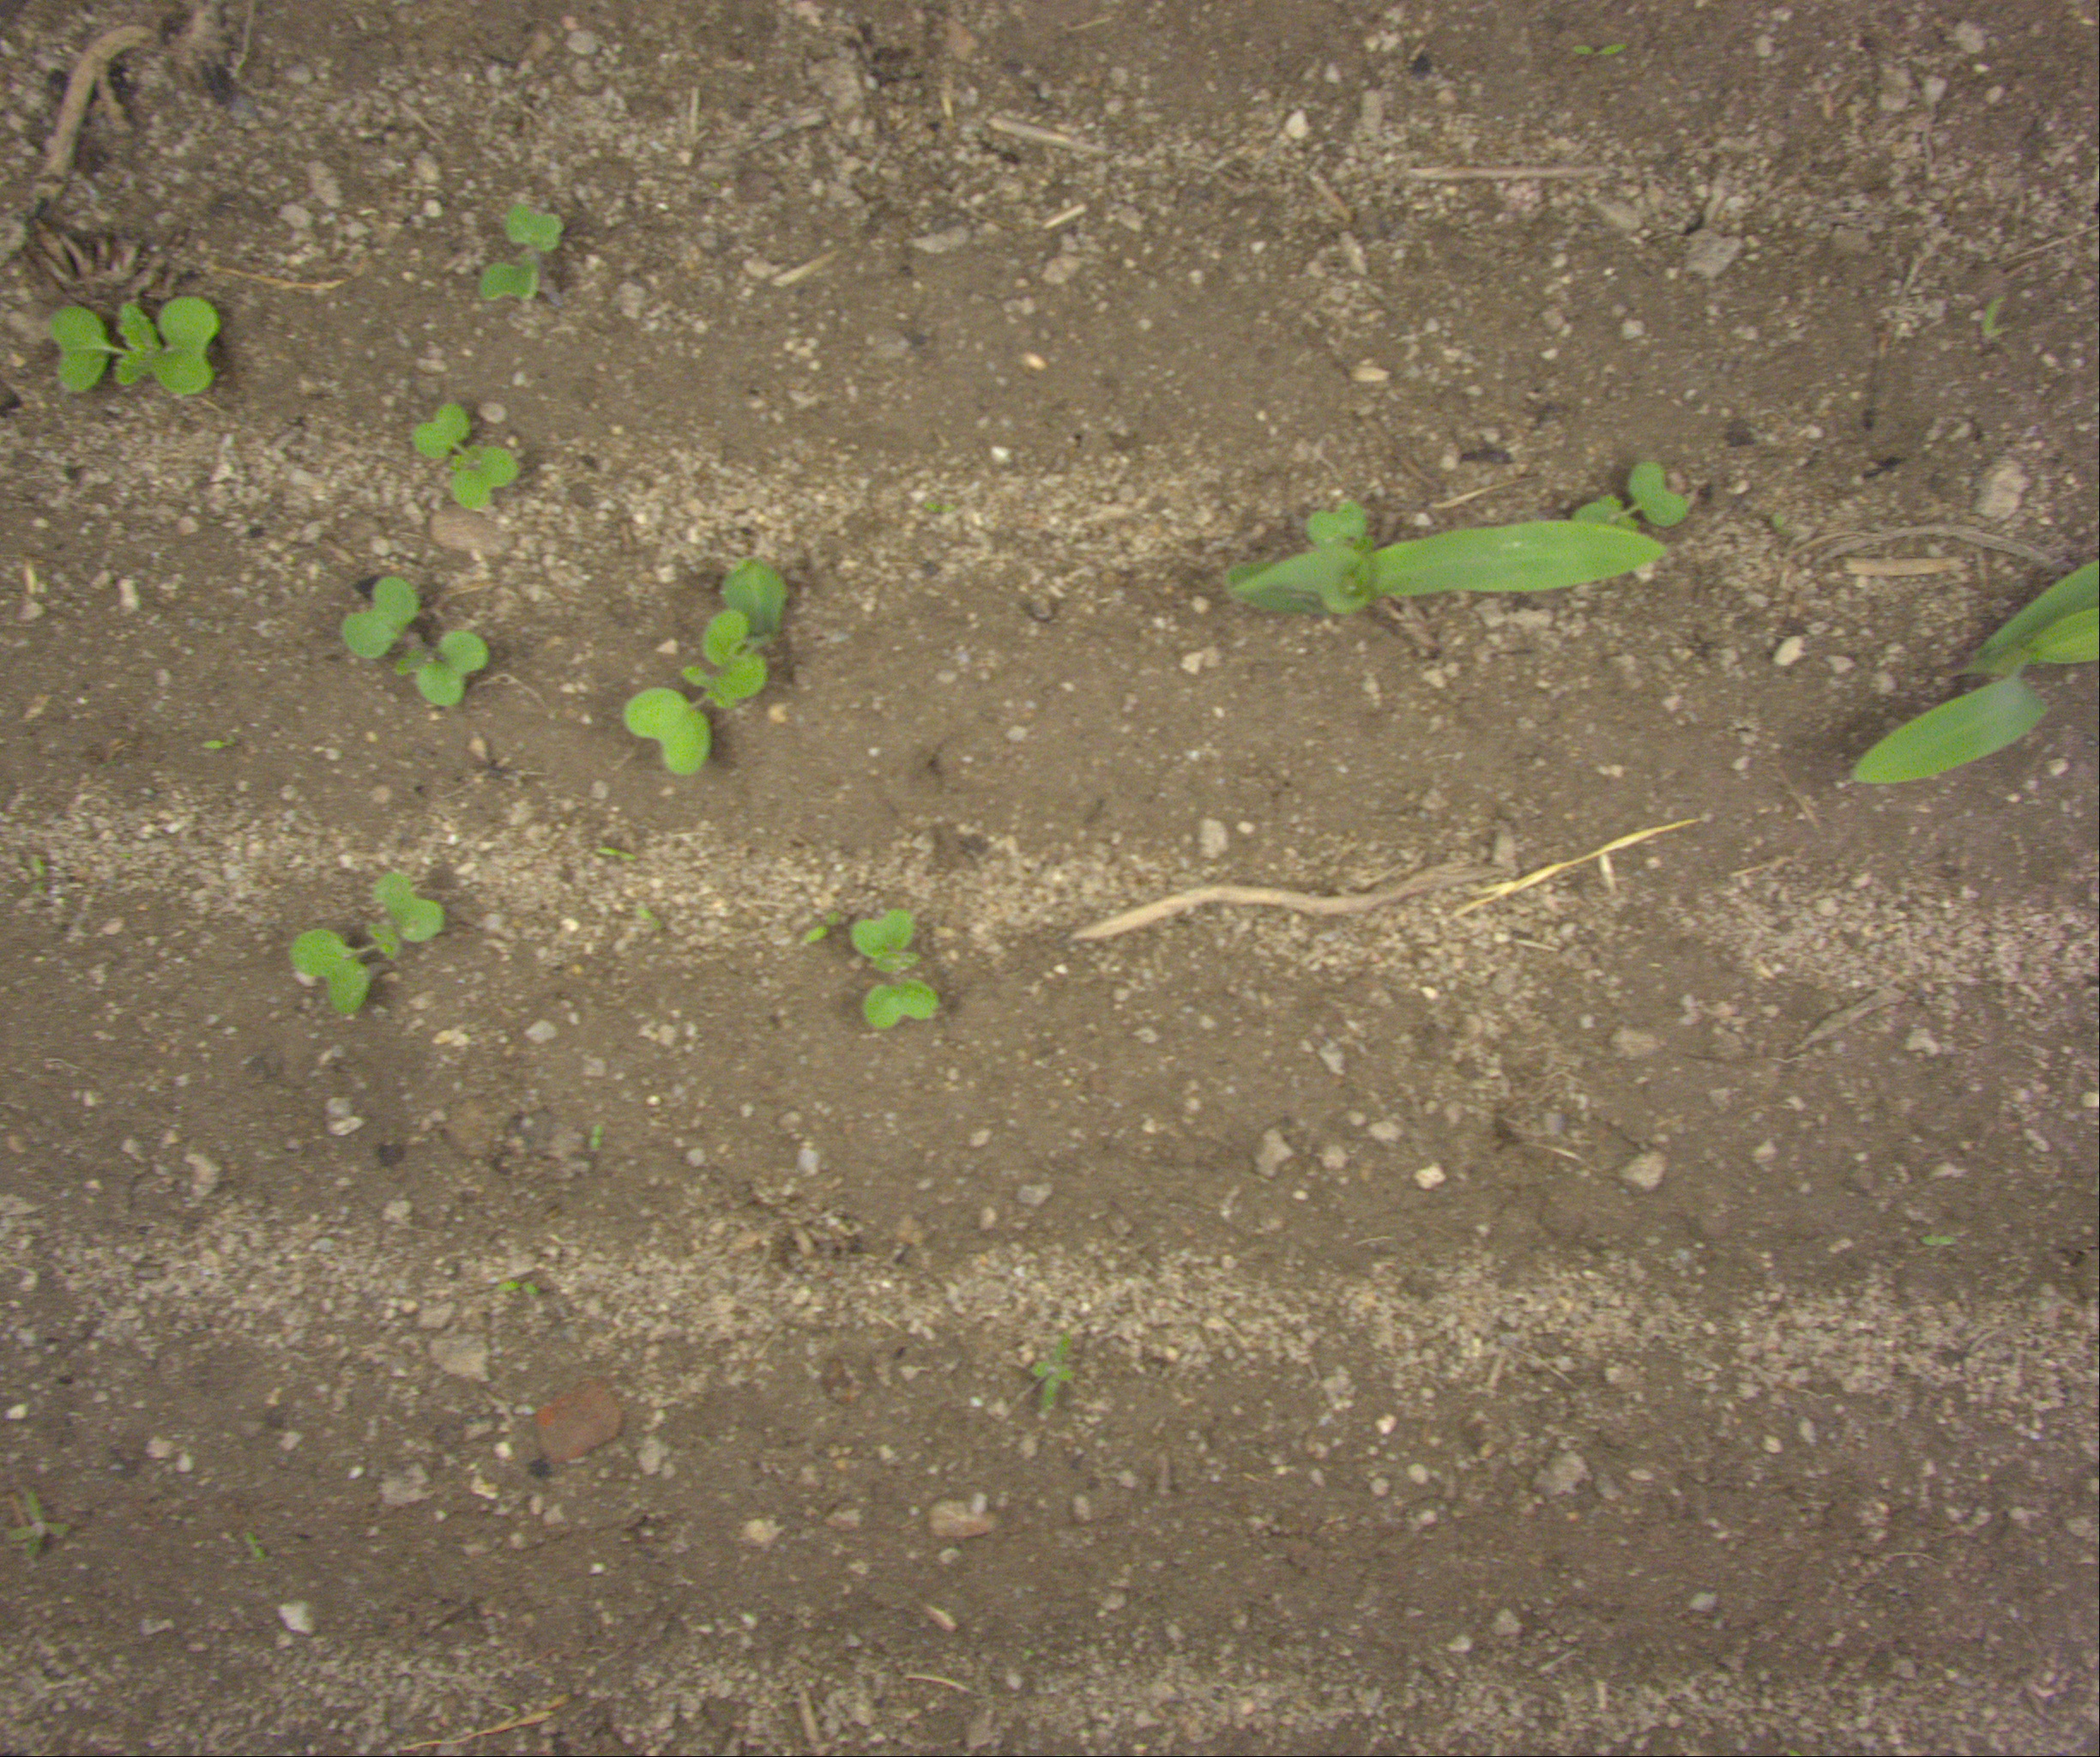
Crop: maize
Objects: maize, maize, maize, stem_maize, stem_maize